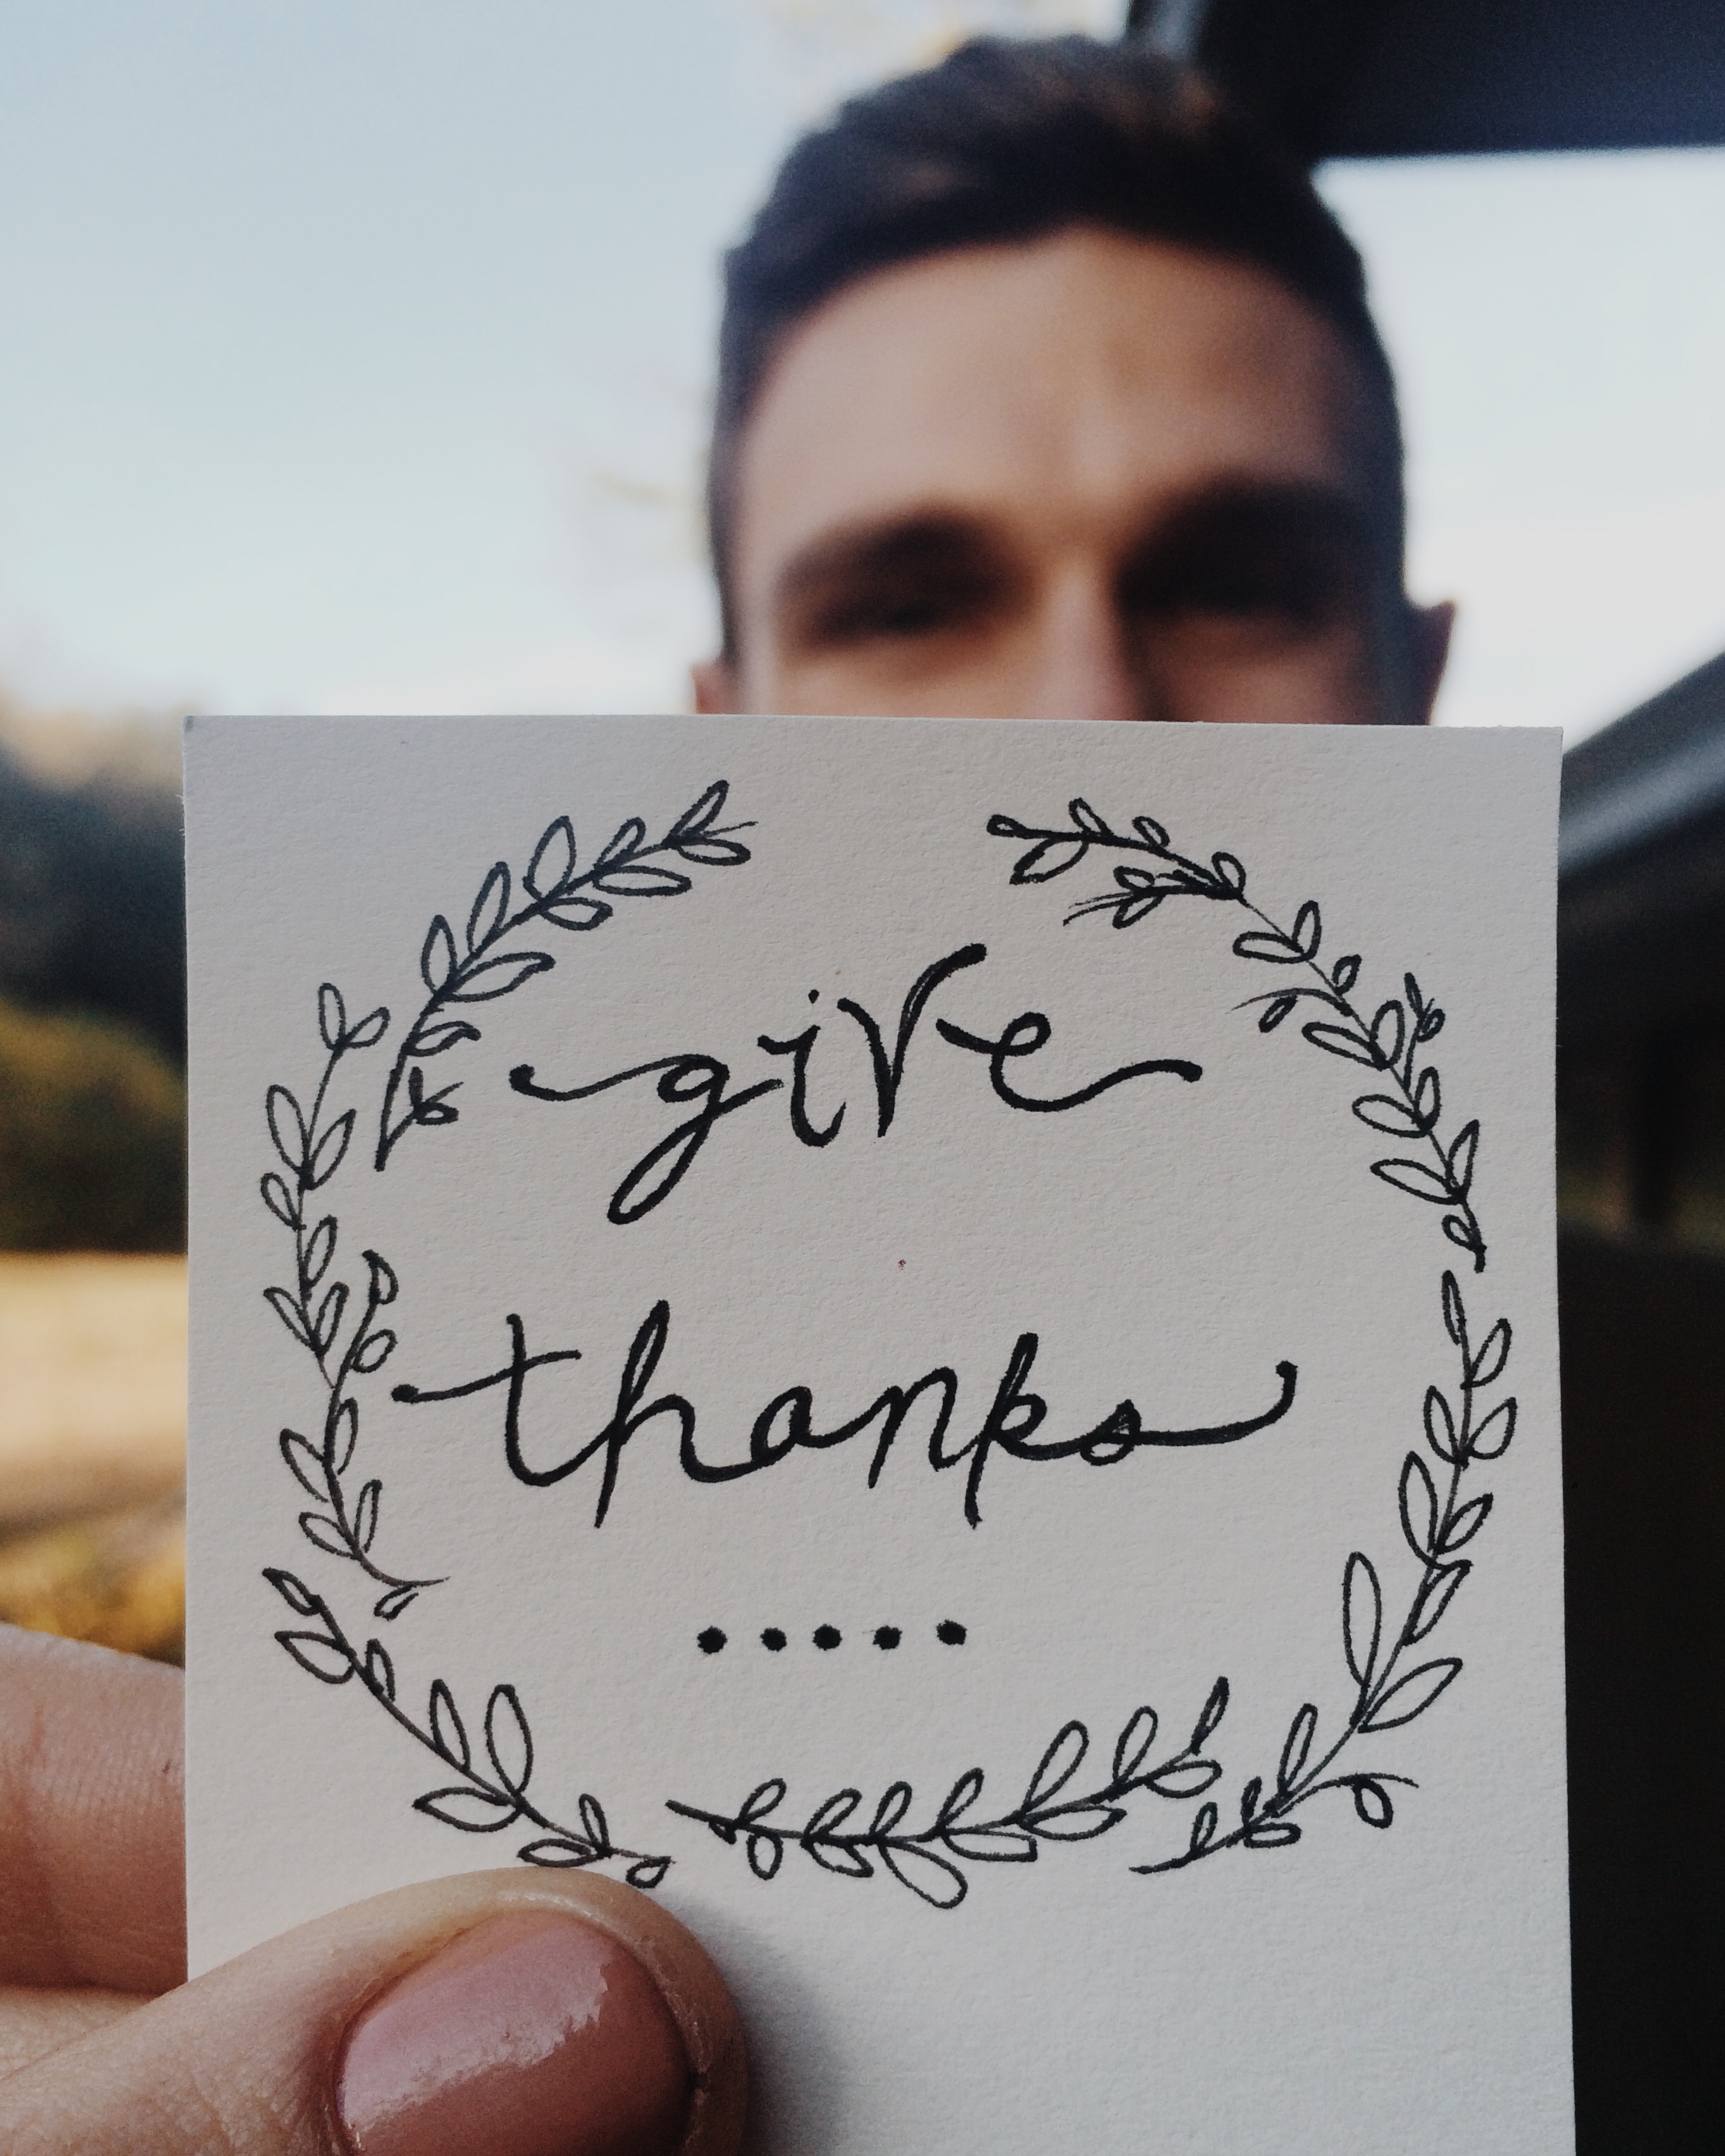
writing, love, handwriting, moustache, calligraphy, emotion